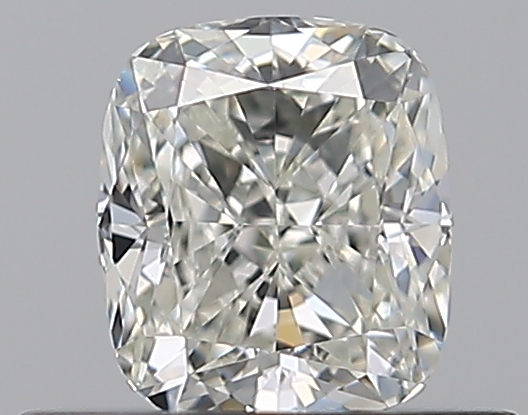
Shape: cushion
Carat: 0.5
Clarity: VS1
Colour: J
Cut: EX
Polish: EX
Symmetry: VG
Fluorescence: F
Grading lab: GIA
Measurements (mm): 4.8 x 4.17 x 2.89